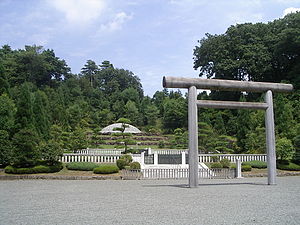
Hachiouji / Attraktioner
Hachiōji er en by og kommune i Japan, byen udgør en del af Tokyo Metropolis og er beliggende omkring 40 km. vest for centrum af Tokyos 23 bydistrikter.